Courageous Love

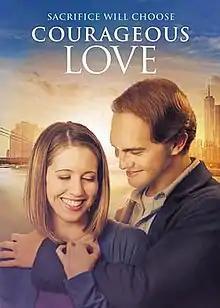
Promotional film poster

Courageous Love is a romantic drama film about a newly appointed engineering company president who falls in love with one of his employees while working undercover at a different branch office. It was produced by Crystal Creek Media and directed by Daniel Knudsen. Filming of "Courageous Love" took place in the summer of 2014 near Detroit, Michigan, with some additional photography taking place on location in New York City.